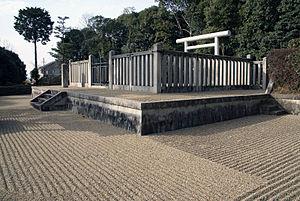
L'empereur Yōmei était le trente-et-unième empereur du Japon, selon l'ordre traditionnel de la succession. Il a régné de 585 à sa mort.